2017 in the United Kingdom

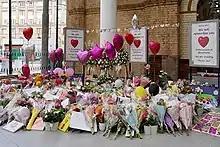
Tributes to victims of the Manchester Arena Attack

22 May – Manchester Arena is attacked by a suicide bomber following a music concert by American singer Ariana Grande, resulting in multiple casualties. It is the most deadly attack in the UK since the 7 July 2005 London bombings and the first in the North of England since the IRA bombing of Manchester in June 1996.